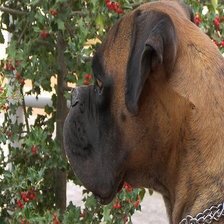
Species: dog
Breed: boxer